Platinum Party at the Palace

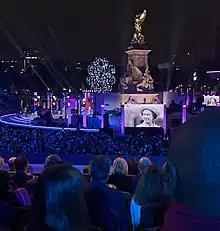
A view of the concert from the Royal Box

The Queen acted in a sketch, which was directed by Mark Burton, to open the concert. In the sketch, the Queen hosts Paddington Bear (voiced by Ben Whishaw) for tea in honour of the Jubilee. The Queen is seen patiently tolerating a tea-slurping Paddington who, upon realising his mistake, attempts to pour tea for her. However, he stomps over a pastry on the table and ends up covering a footman (played by Simon Farnaby) in cream. As the bear offers the Queen a marmalade sandwich, and tells her that he always keeps one for emergencies, the Queen confides "So do I" and, prising open her handbag, tells him: "I keep mine in here". Later, the bear congratulates the Queen on her reign, exclaiming: "Happy Jubilee Ma'am. And thank you for everything". The sequence ends with both the Queen and Paddington using a spoon to tap out the beat of Queen's "We Will Rock You" on teacup. The sketch later won the Memorable Moment Award at the 2023 British Academy Television Awards.